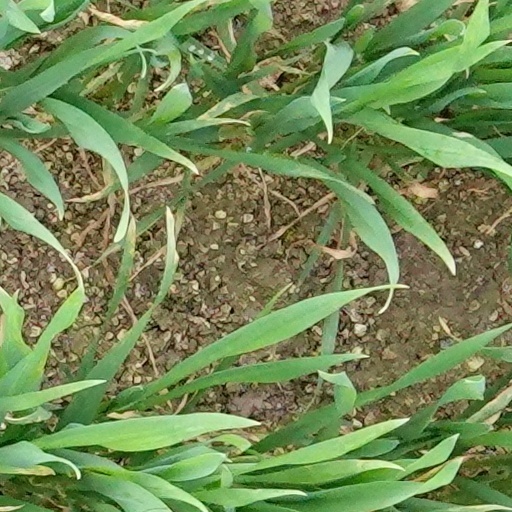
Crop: wheat